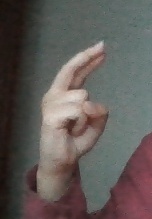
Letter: zay